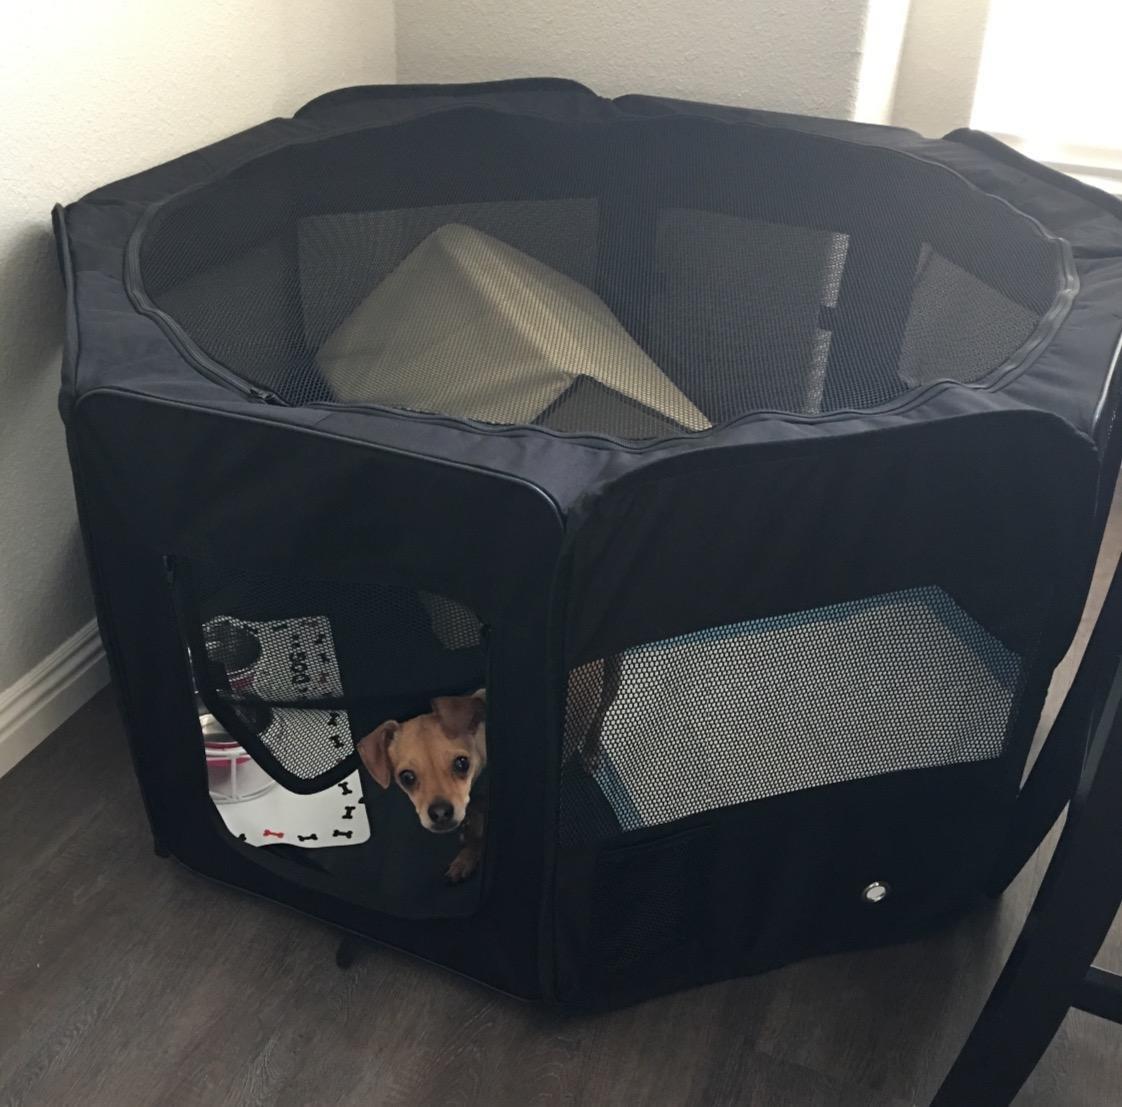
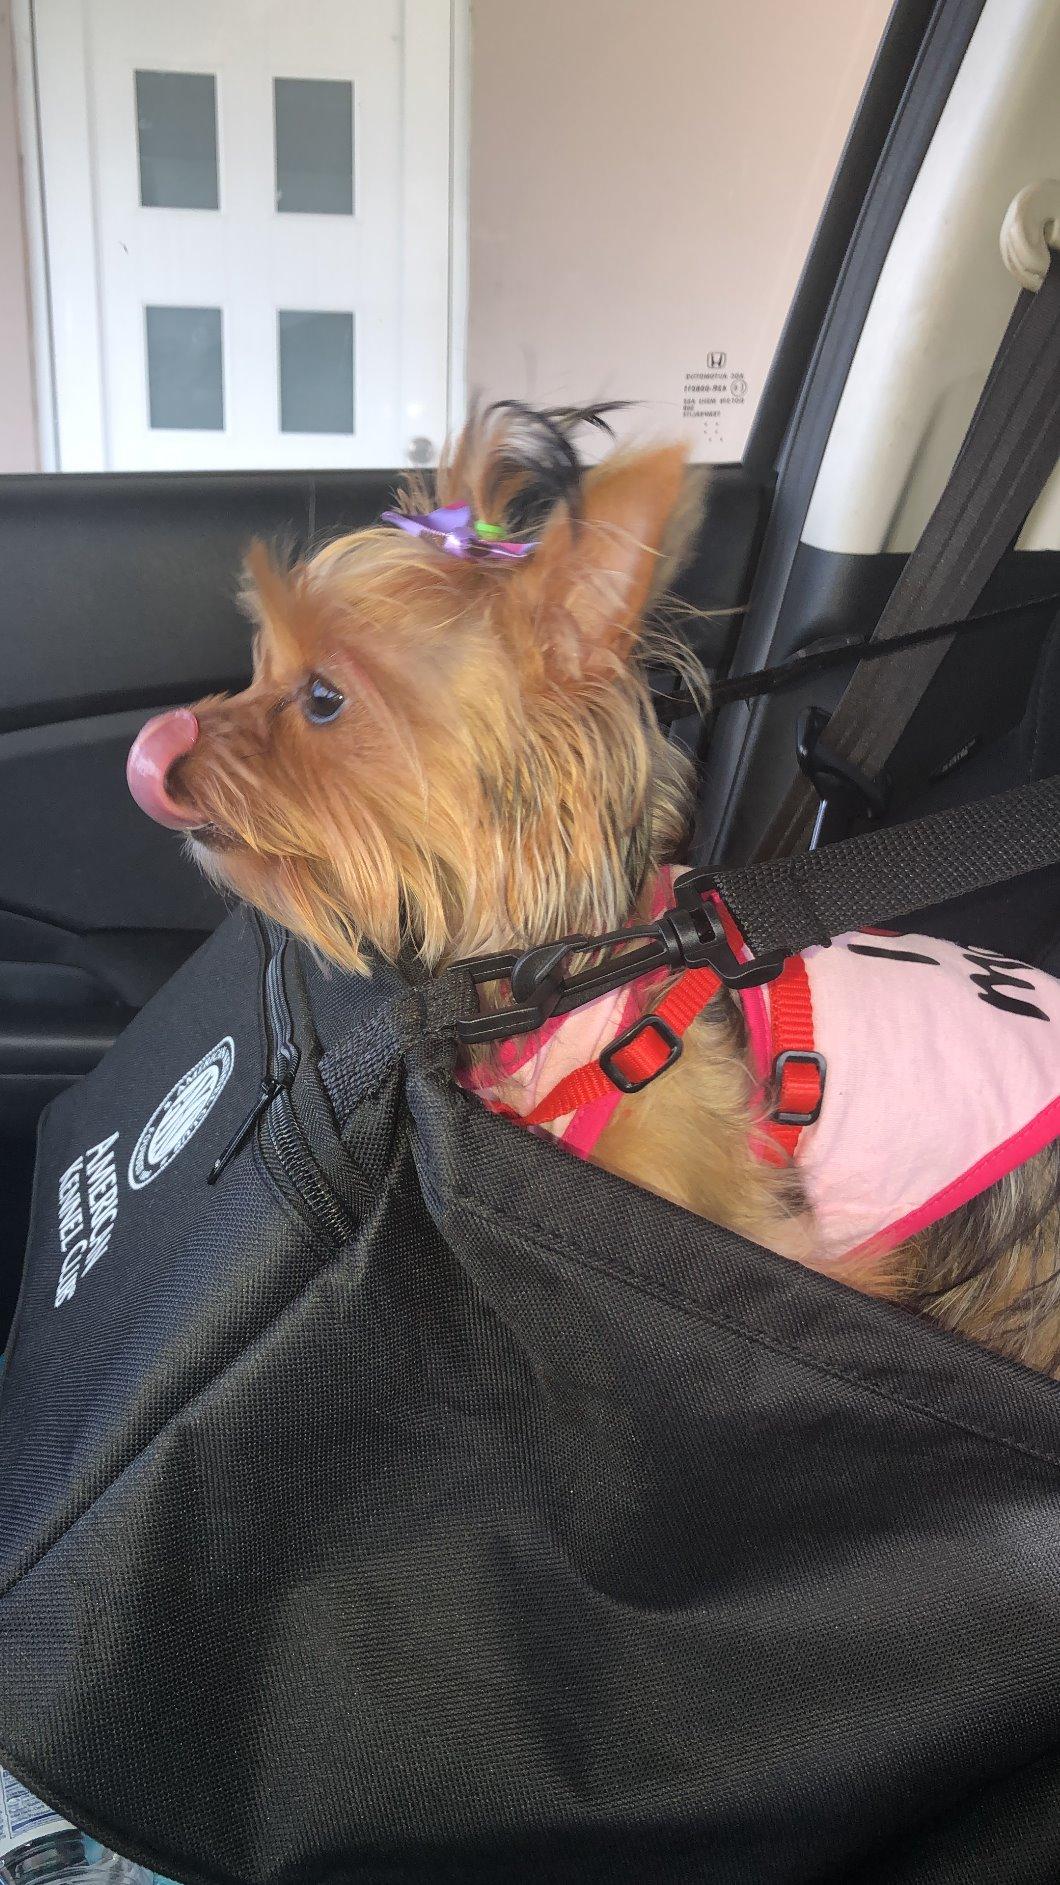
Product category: items_kennel
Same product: no